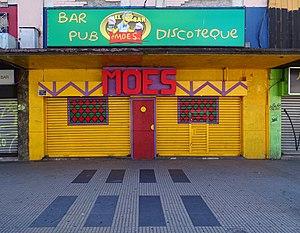
La Taverne de Moe est un lieu fictif récurrent de la série Les Simpson, habituellement fréquenté par Homer Simpson et ses compagnons. Le propriétaire est Moe Szyslak. La taverne de Moe est flanquée d'un côté du magasin de disques King Toot et, de l'autre, d'une ruelle. Il y a aussi un bar gay The league of extr-horny gentlemen. À l'intérieur du bar, quelques tables et une cible pour fléchettes. Une petite estrade s'élève au fond de la salle sur laquelle des groupes comme Aerosmith, les Red Hot Chili Peppers ou les B-Sharps se sont produits. L'épisode Le Roi du ring où Moe entraîne Homer à la boxe professionnelle, montre le personnage utiliser les toilettes des femmes comme bureau. Dans l'épisode Bart vend son âme, le bar est transformé en restaurant familial appelé « La mangeoire de l'oncle Moe ». Dans l'épisode Les Maux de Moe le bar, dont l'enseigne est remplacé par un « M », devient un night-club pour une clientèle branchée. Dans l'épisode Maman de bar, Moe, aidé par Marge, a transformé son bar en pub anglais. Dans l'épisode Moe n'en loupe pas une, Moe, aidé par Waylon Smithers, a transformé son bar en bar gay.